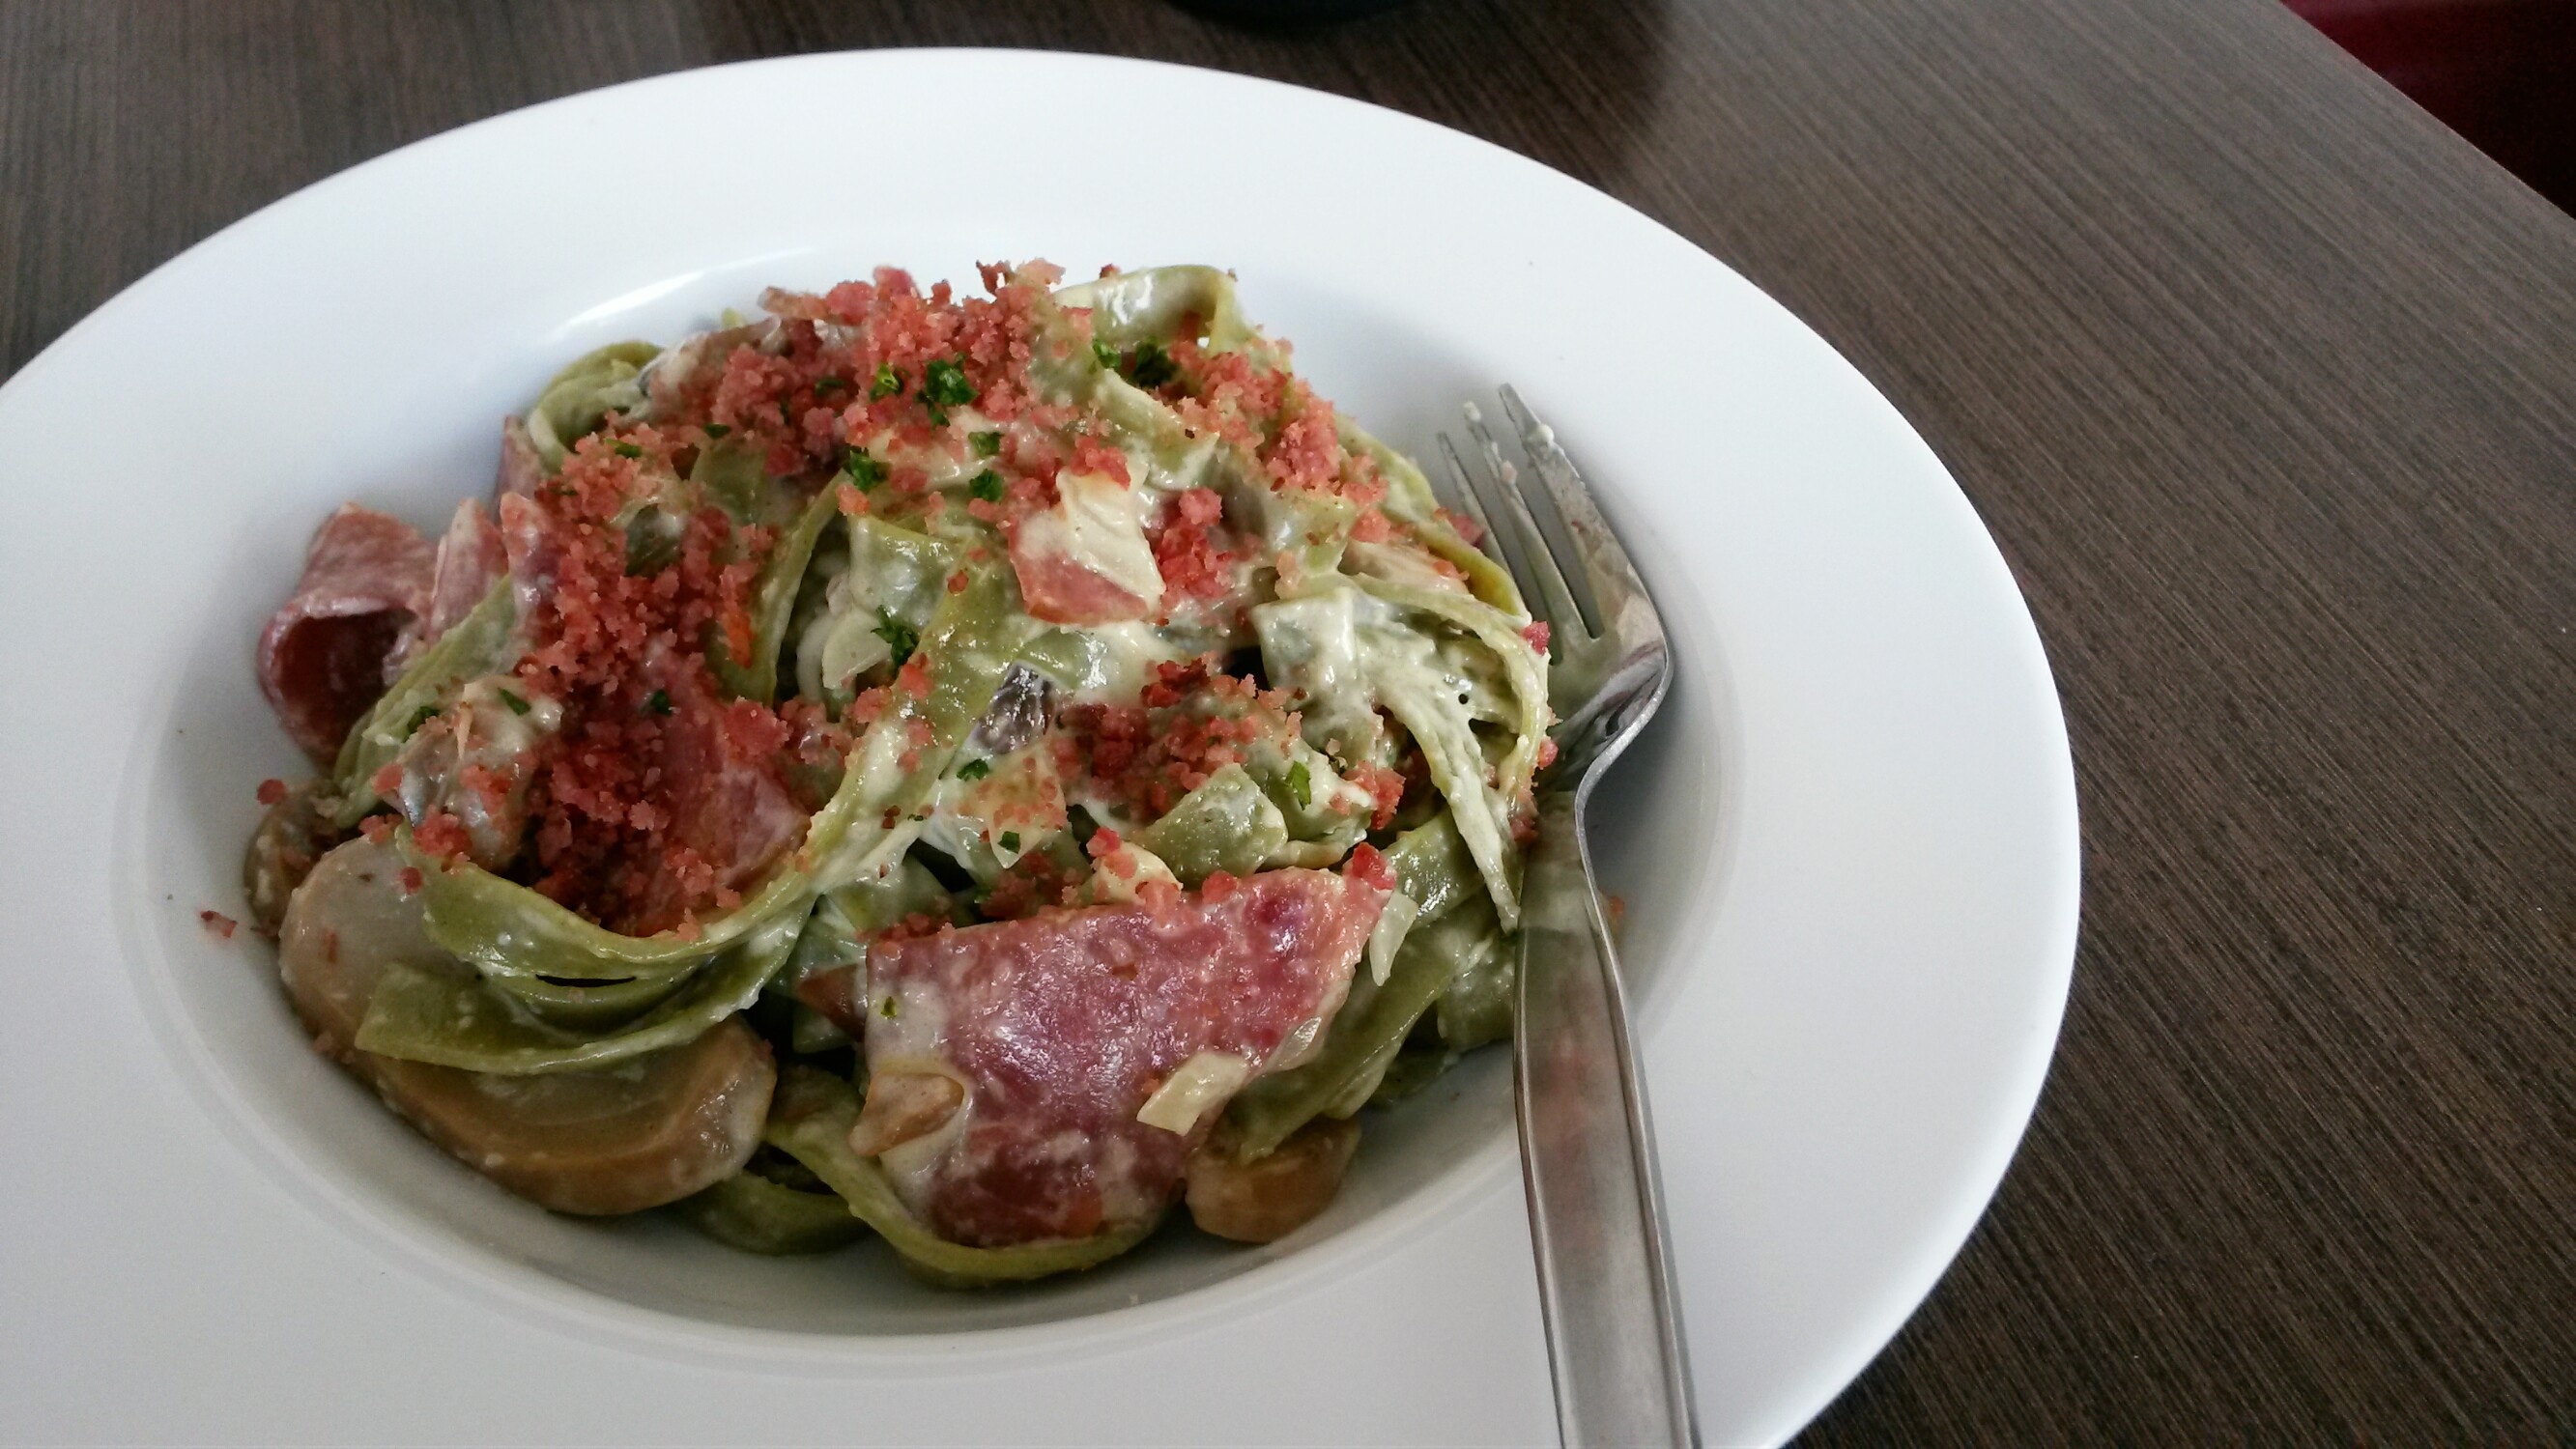
dish, meal, food, salad, green, produce, vegetable, breakfast, gourmet, eat, meat, lunch, cuisine, cream, pasta, eating, vegetarian food, italian, nutritious, flowering plant, fettuccine, land plant, spinach fettuccine